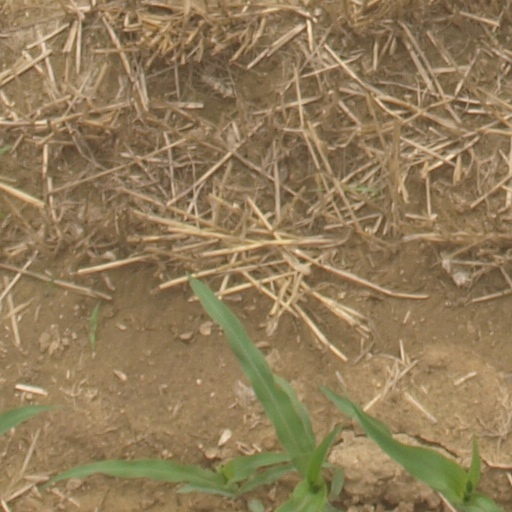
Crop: maize; corn